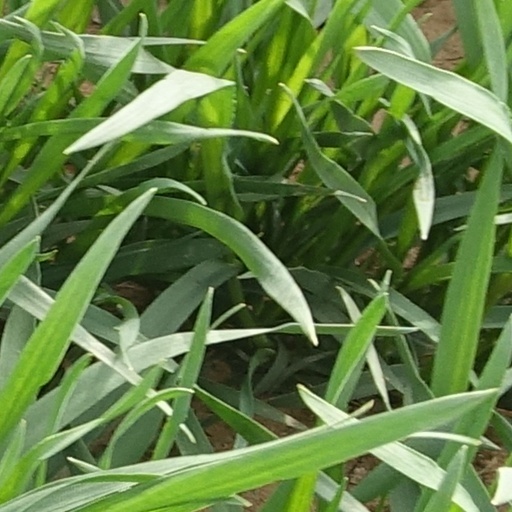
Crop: wheat